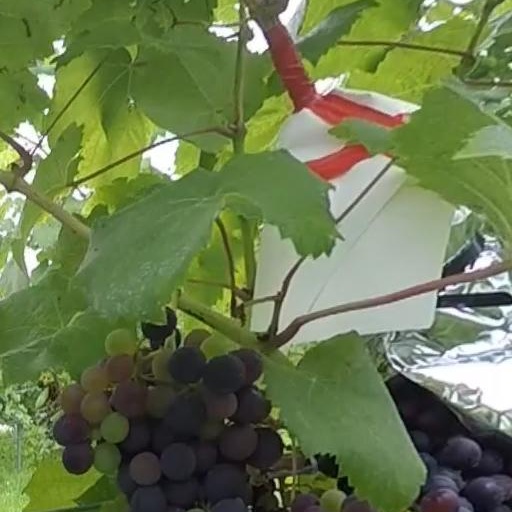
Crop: grape